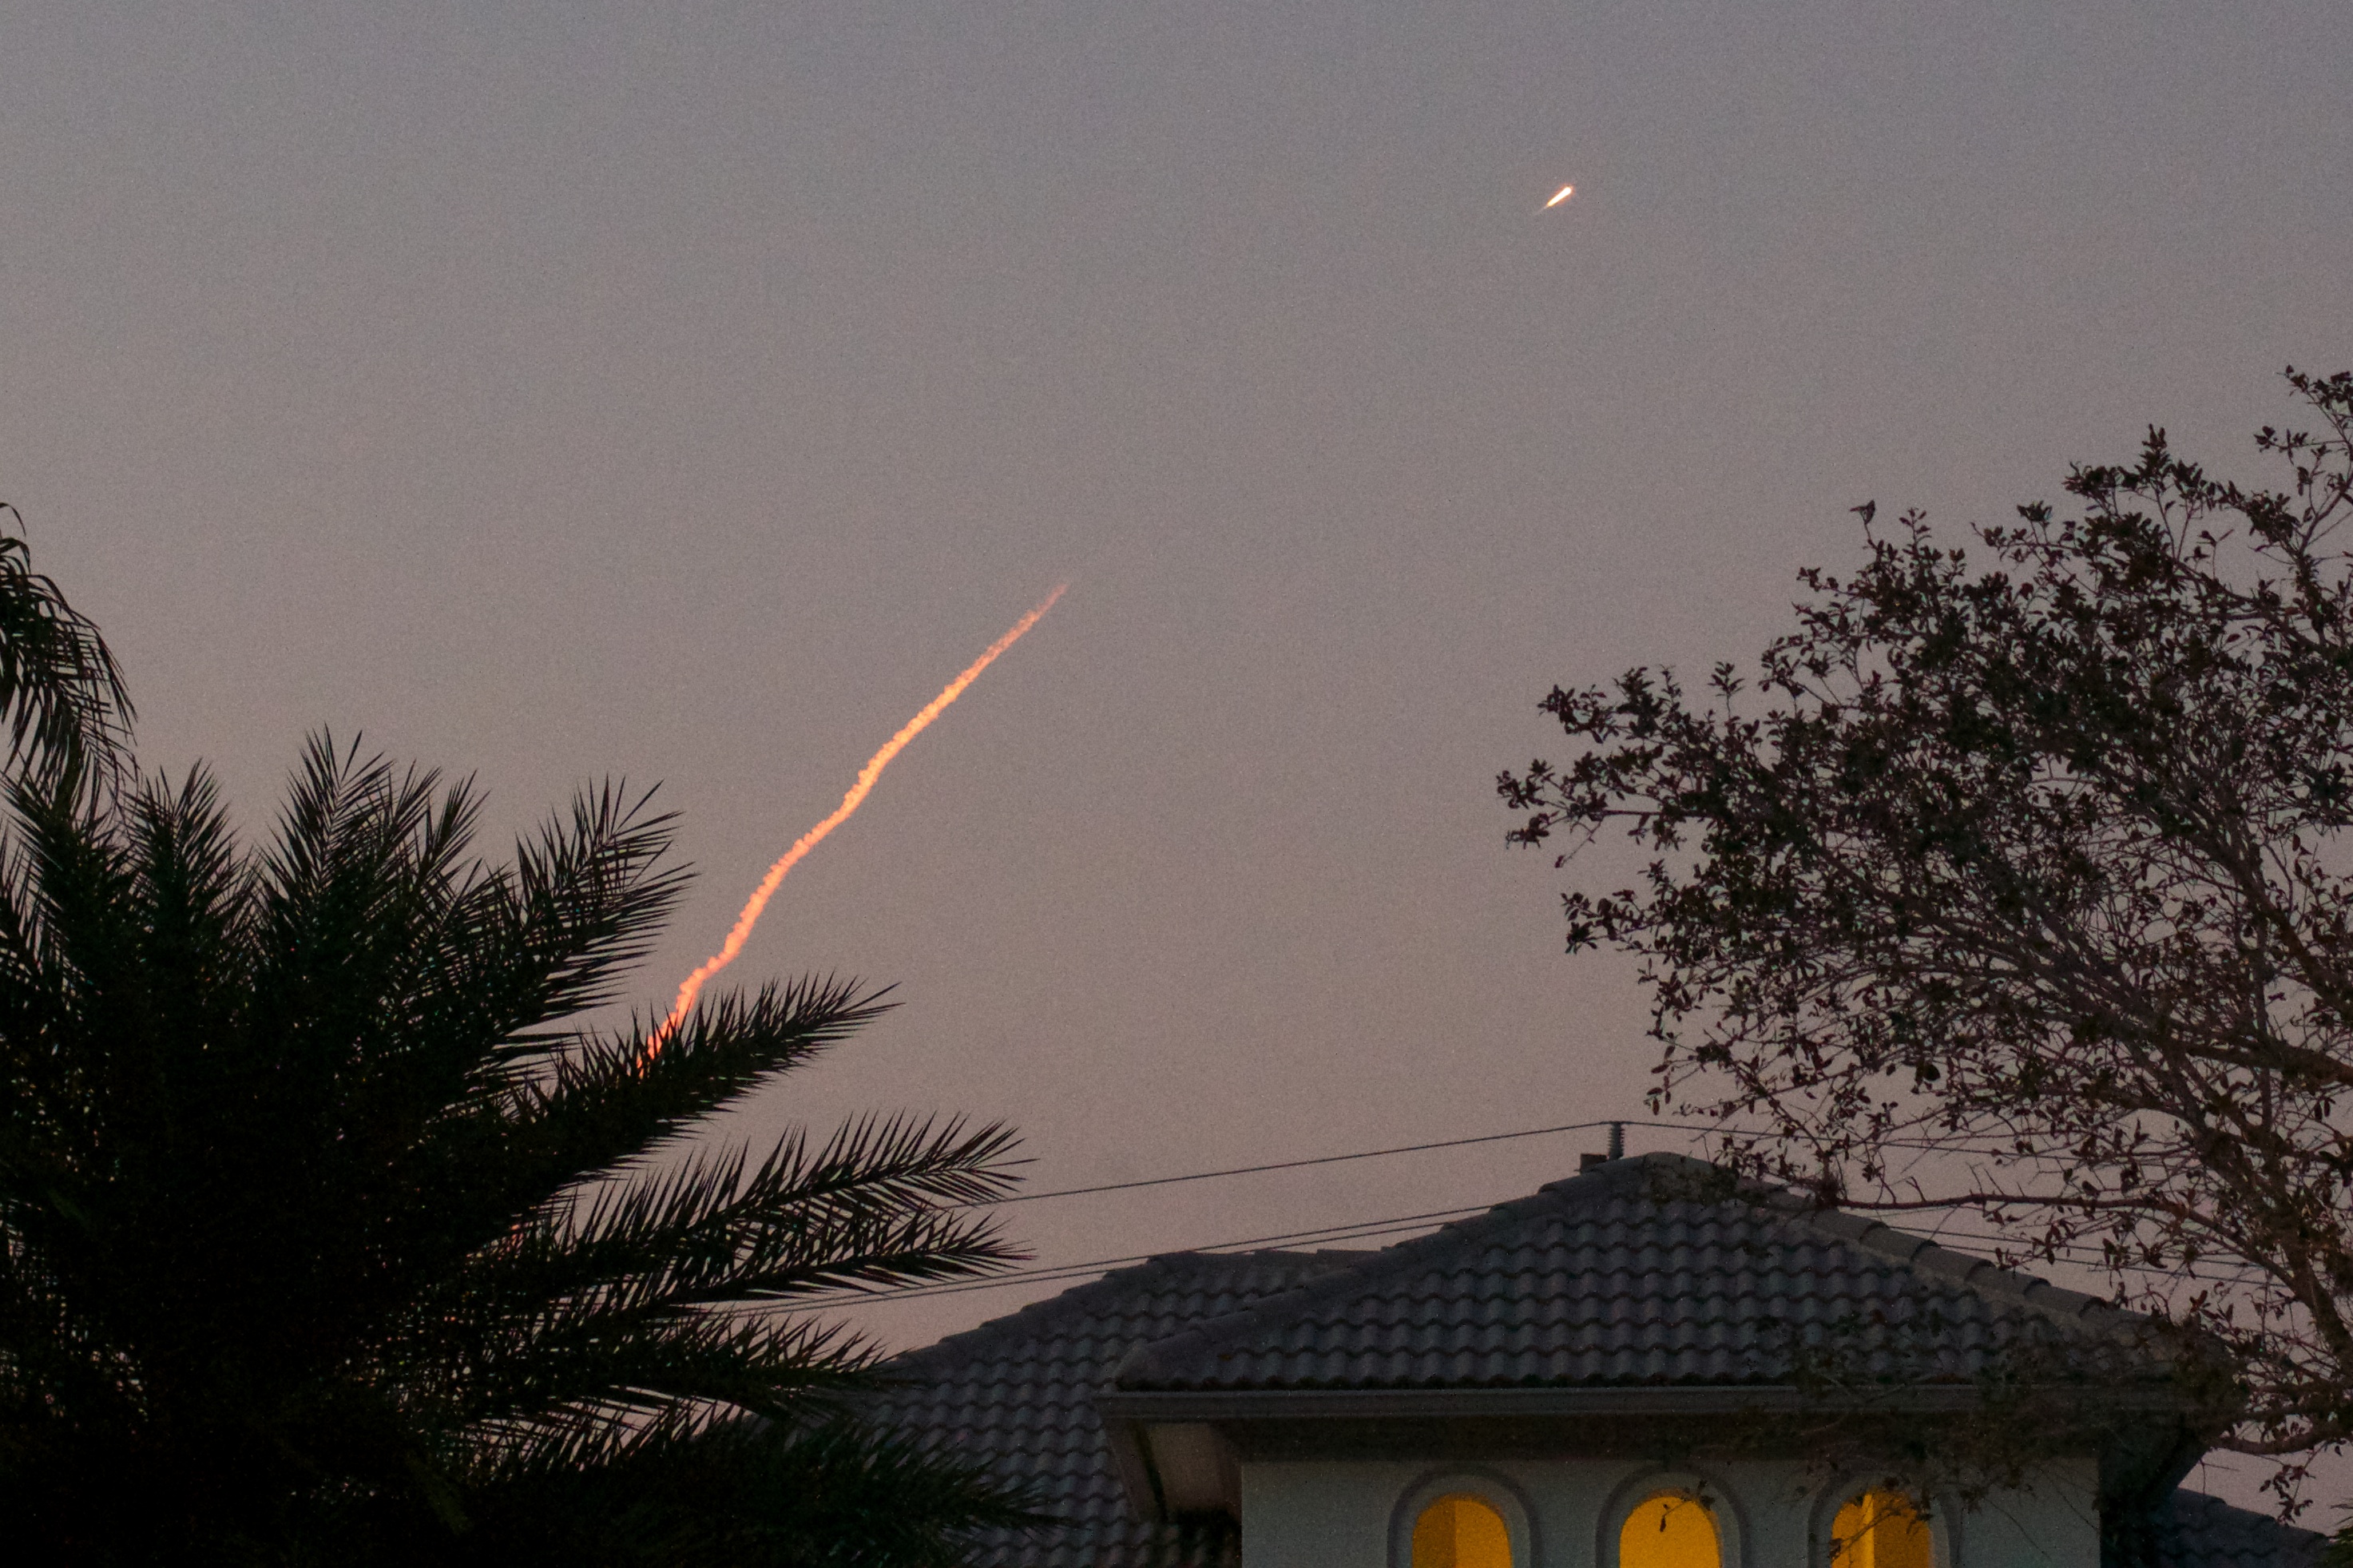
sky, night, morning, wind, dawn, dusk, evening, lighting